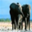
Label: elephant